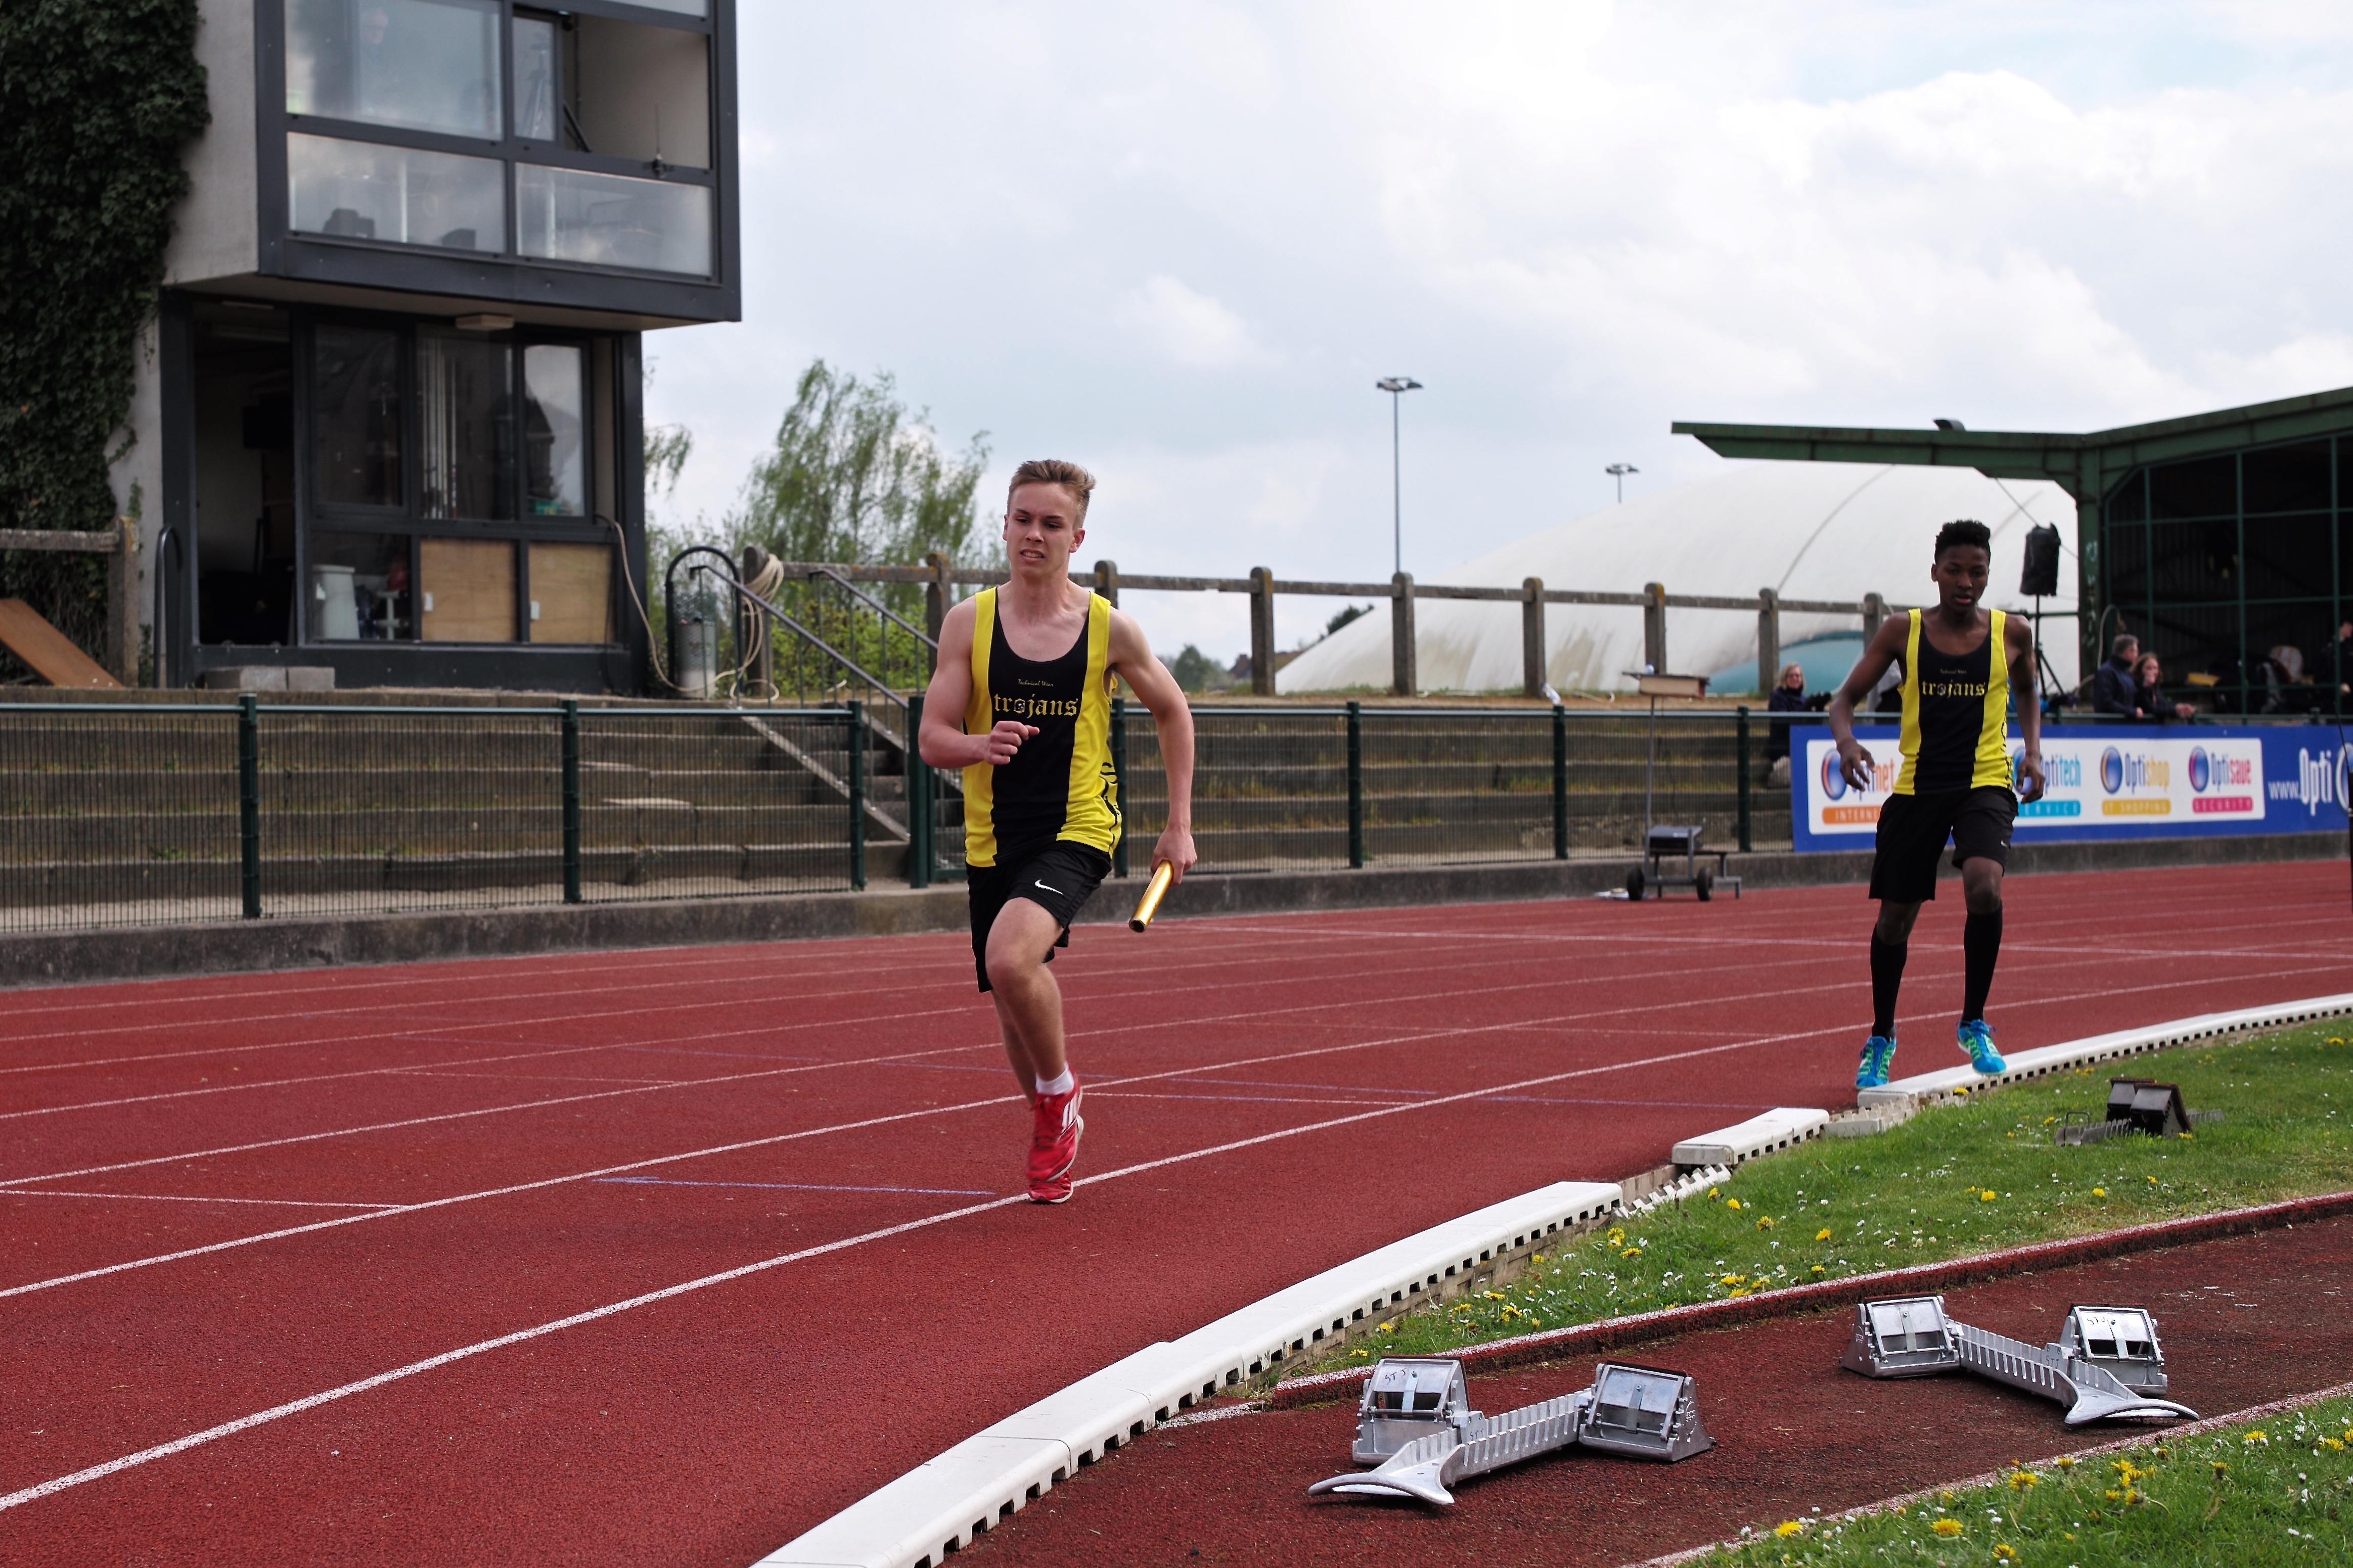
track, run, runner, ash, belgium, race, competition, holland, hague, netherlands, international, girls, m, american, sports, boys, 50, school, runners, junior, leica, 240, summilux, varsity, athletics, meet, waterloo, sprint, stjohns, physical exercise, human action, track and field athletics, middle distance running, 800 metres